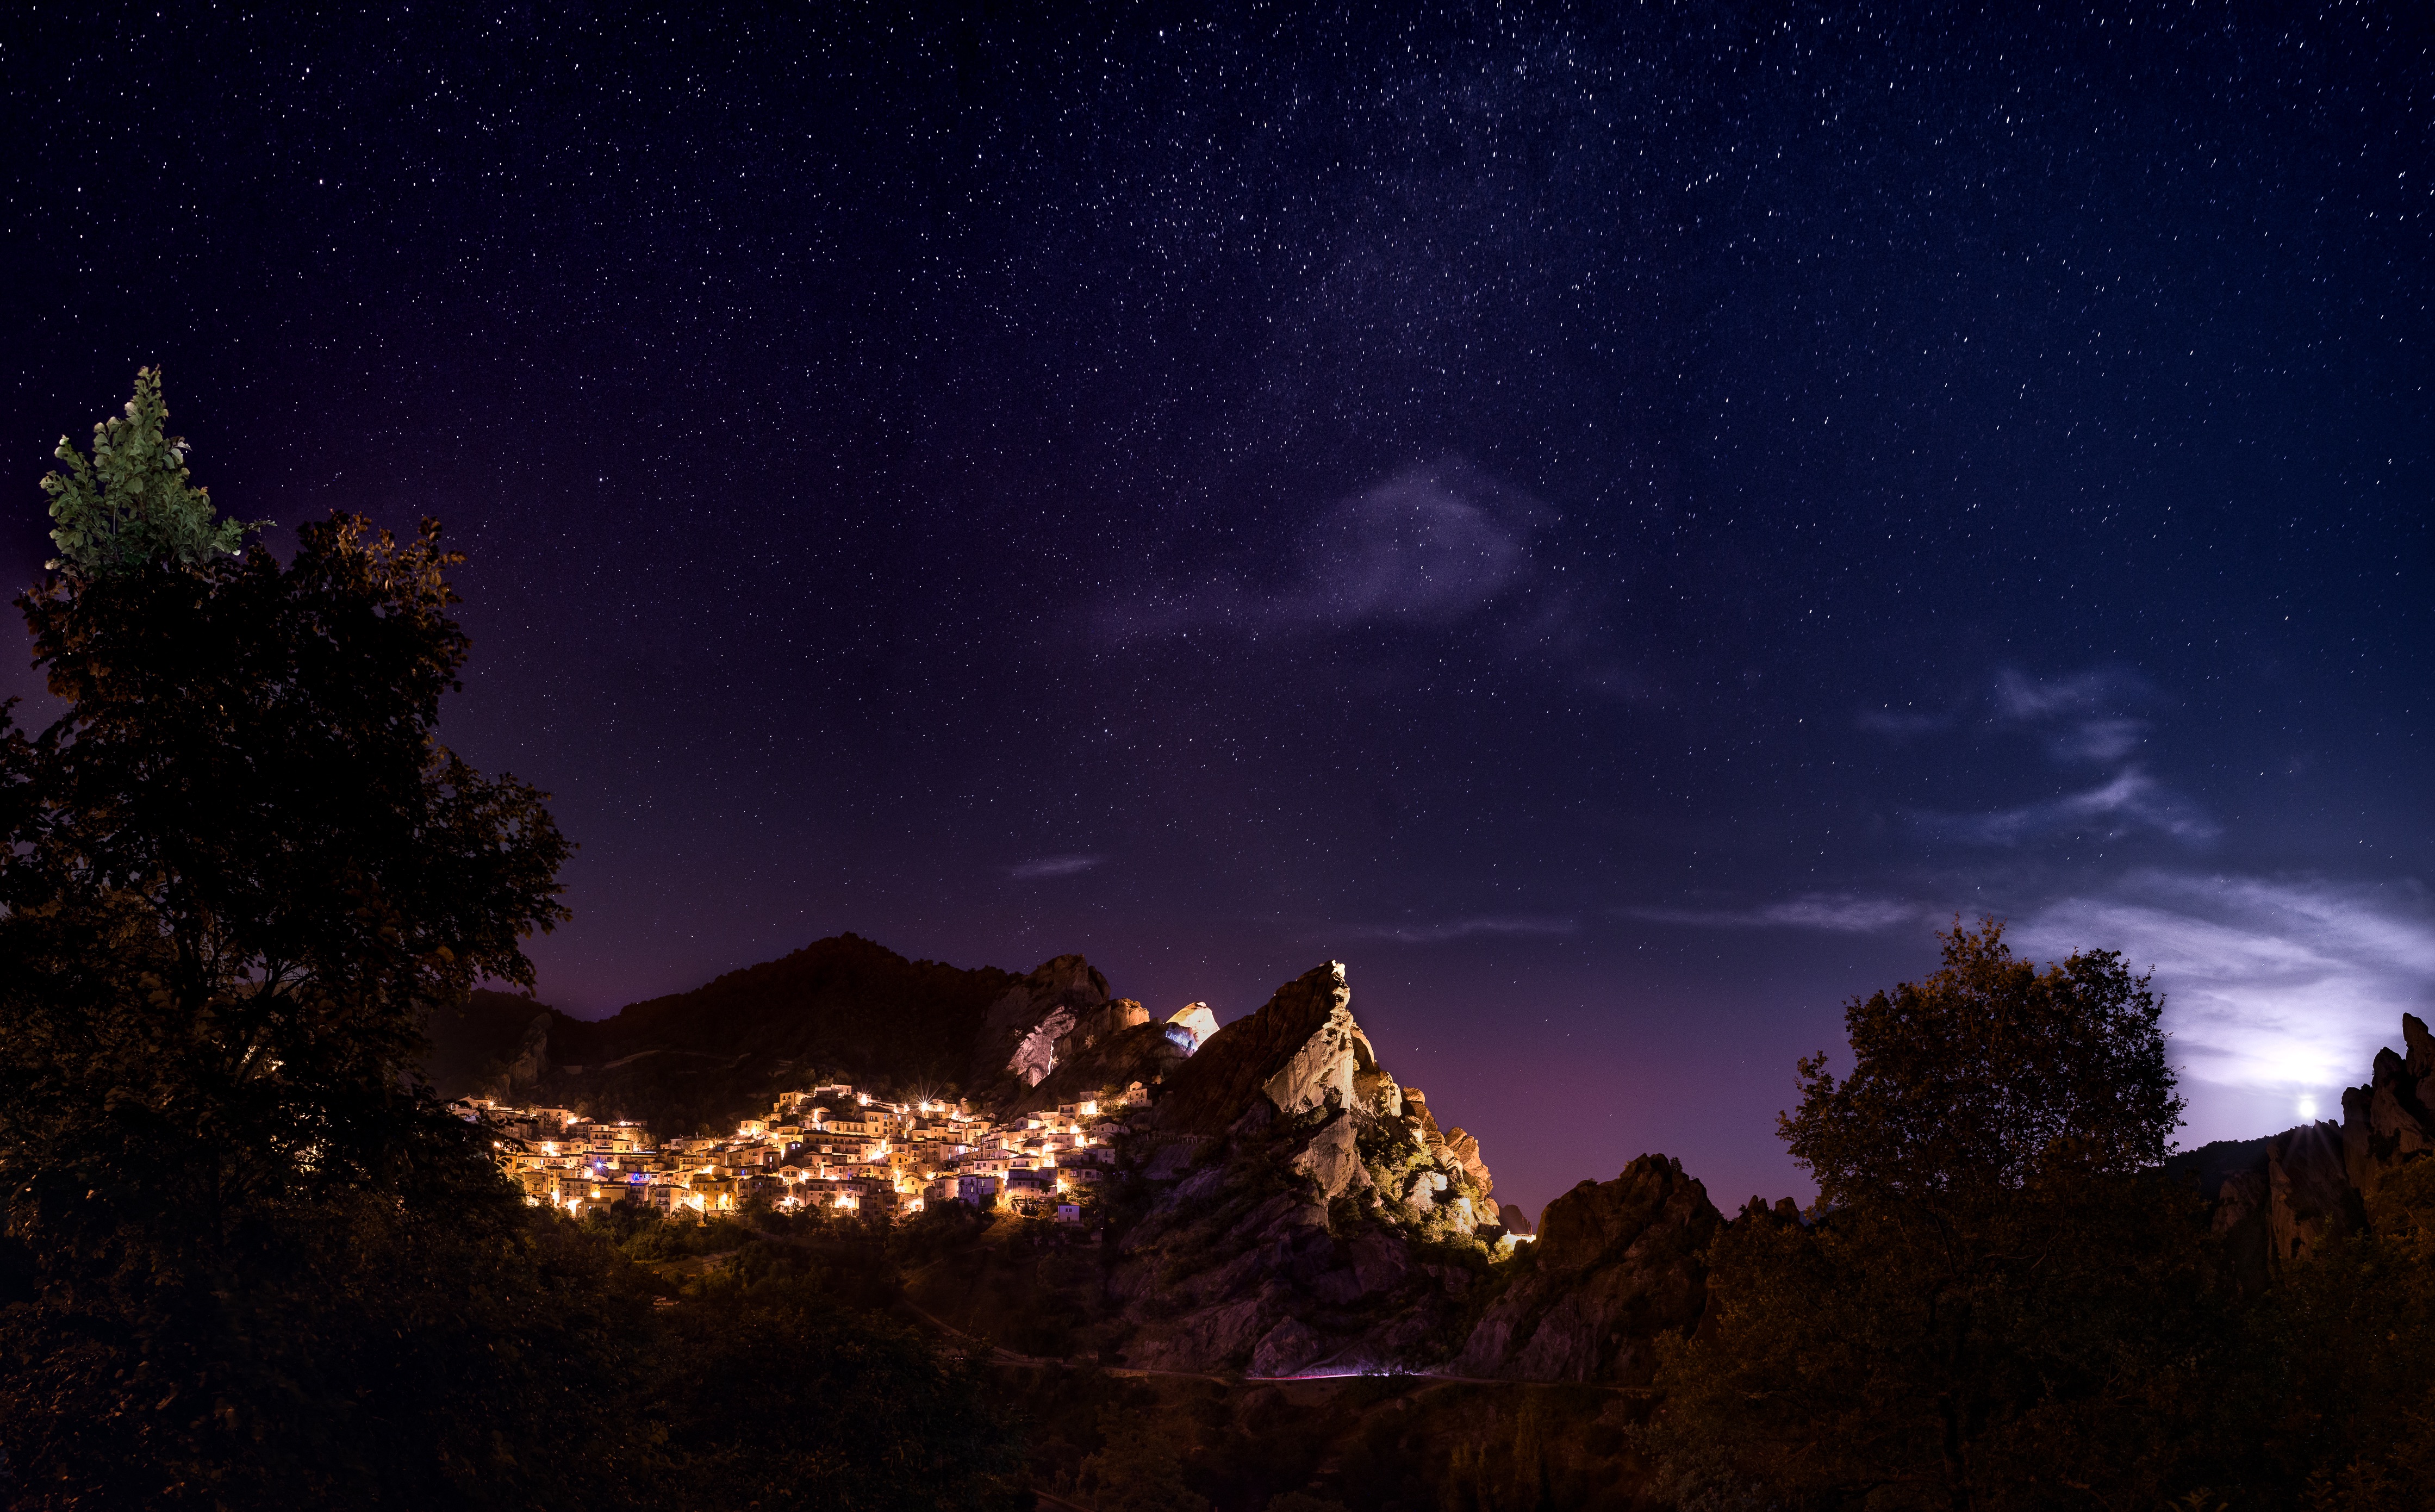
mountain, sky, night, star, atmosphere, dusk, darkness, night sky, aurora, moonlight, midnight, astronomical object, geological phenomenon